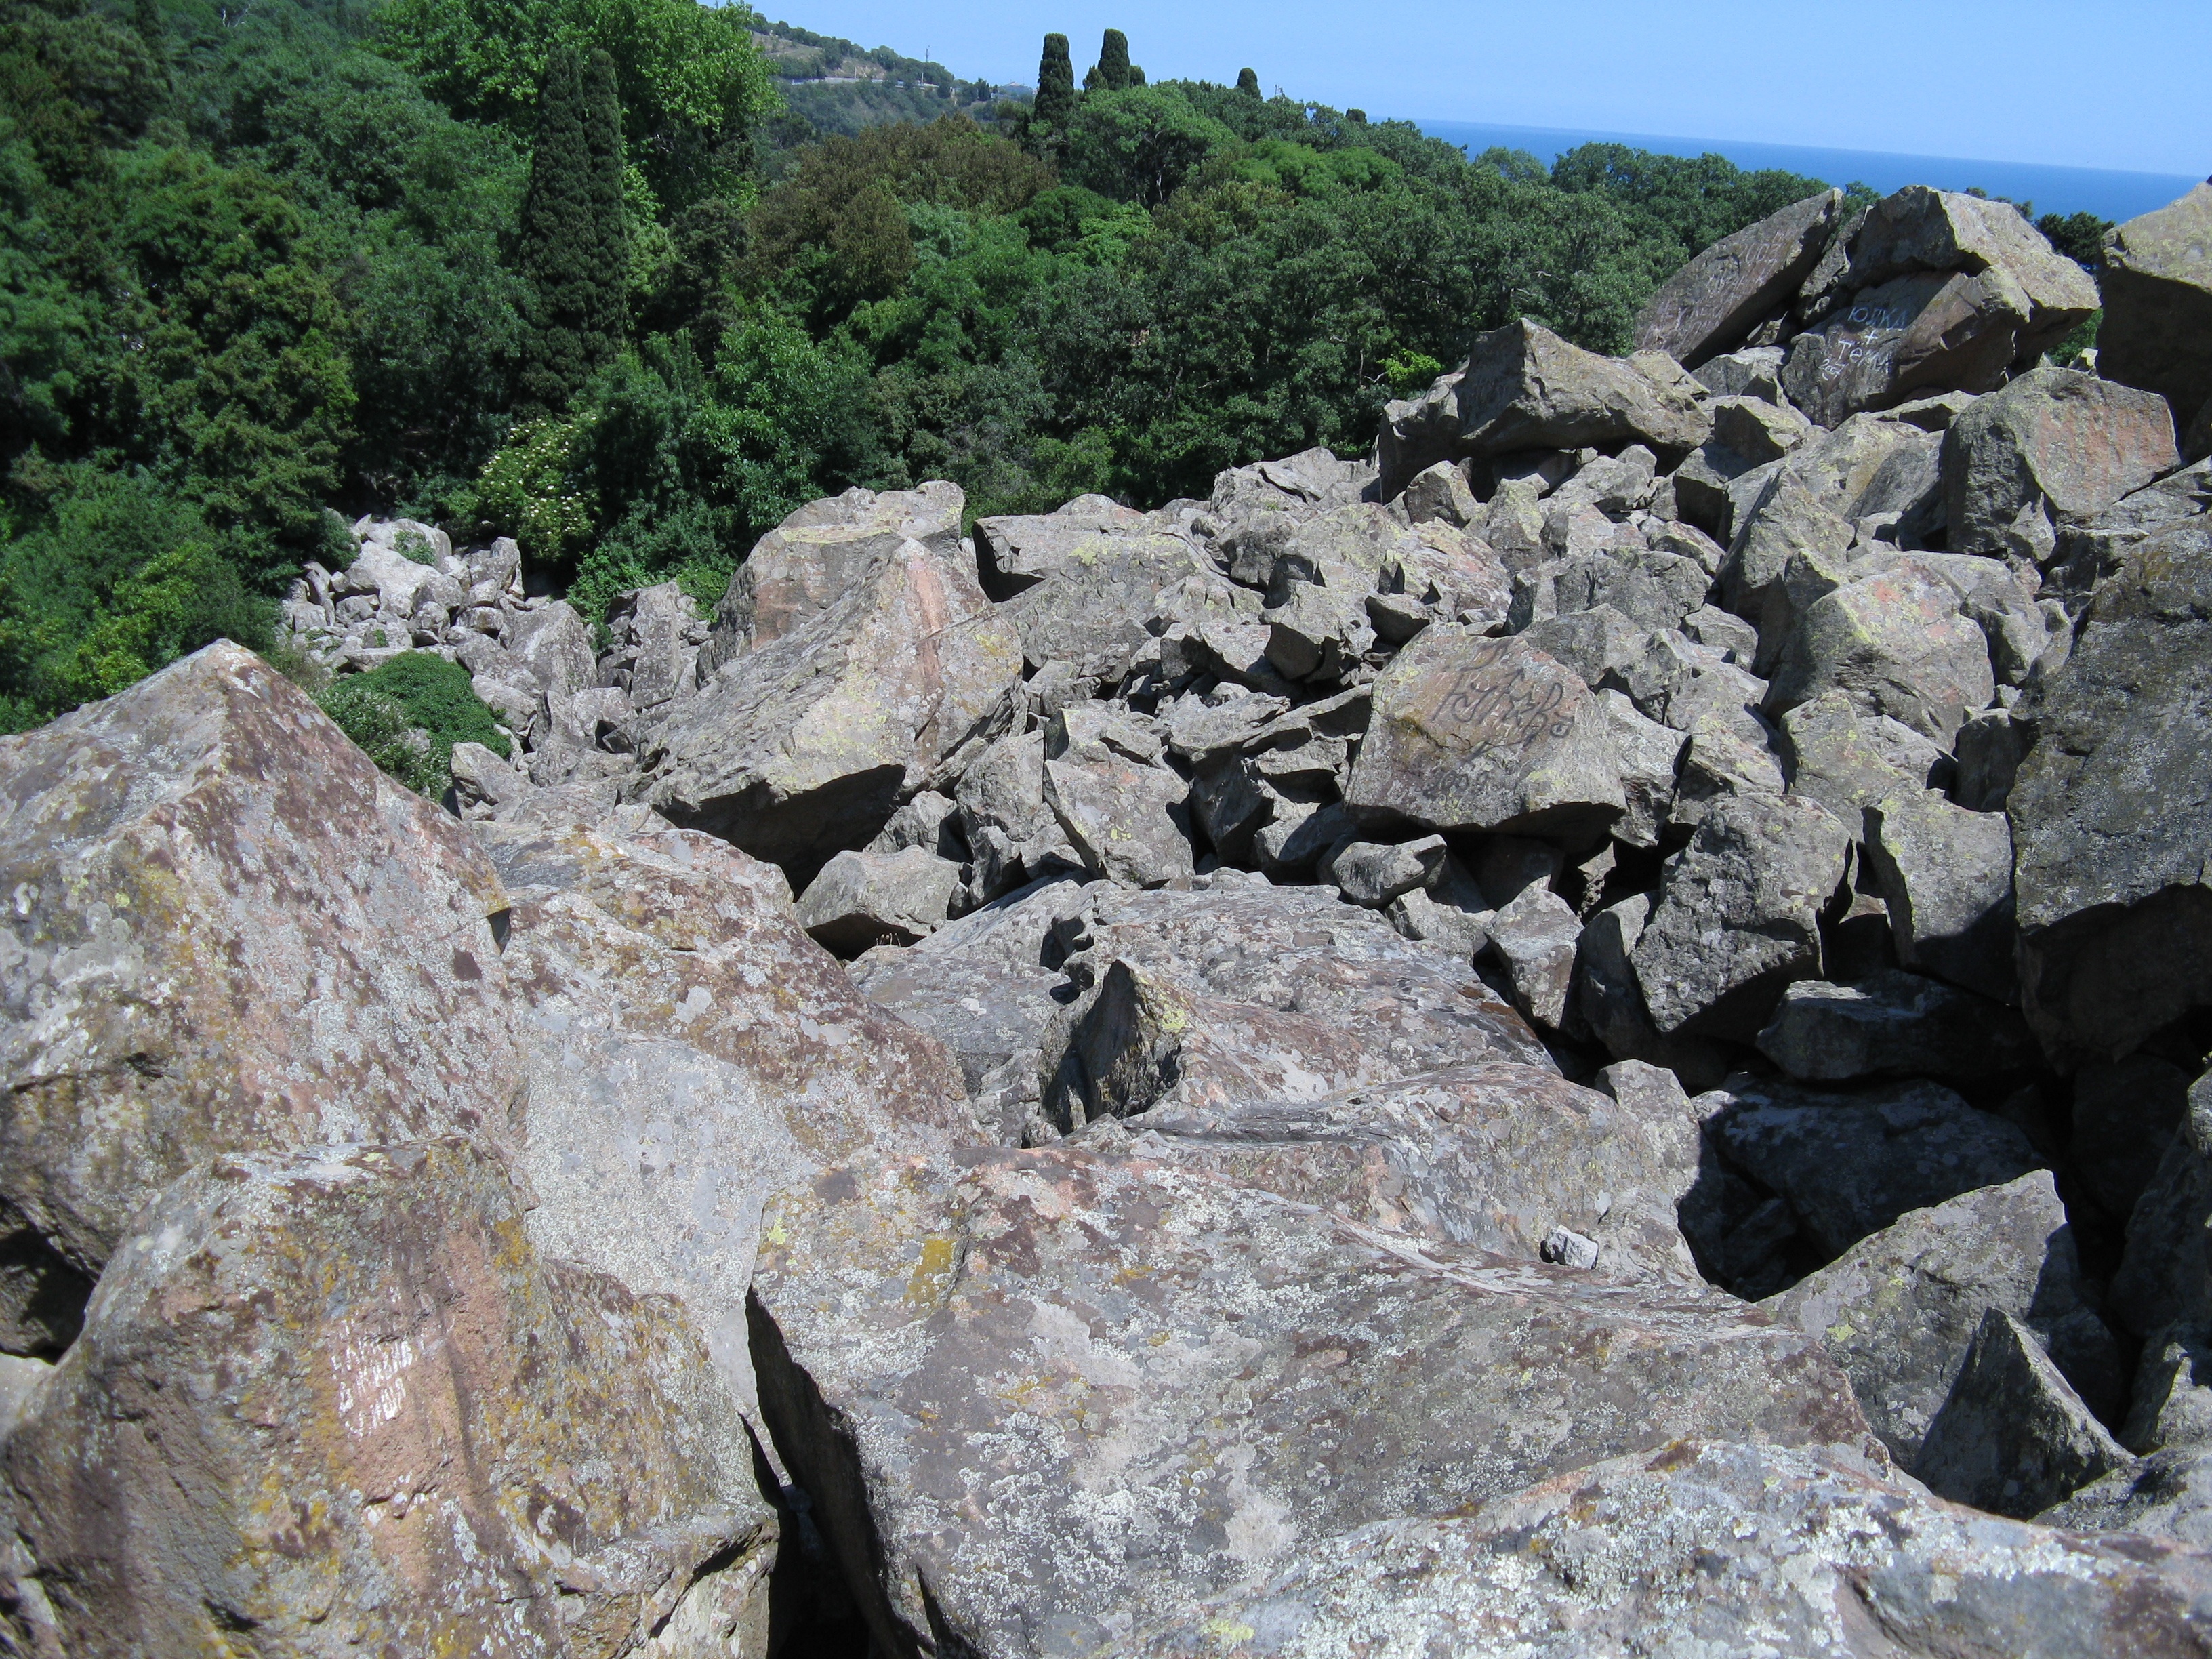
landscape, forest, rock, walking, mountain, trail, morning, adventure, view, mountain range, summer, formation, cliff, terrain, material, ridge, rocks, stones, geology, outcrop, mountains, boulder, bedrock, crimea, geological phenomenon, rockfall